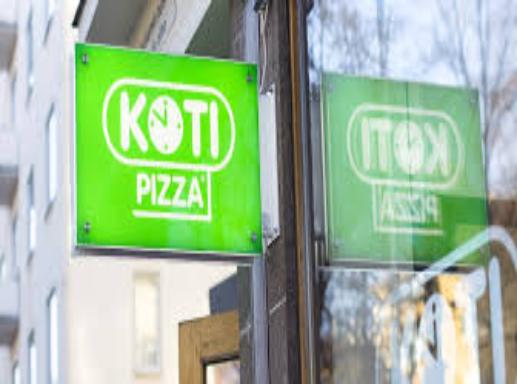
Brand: Kotipizza
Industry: Food